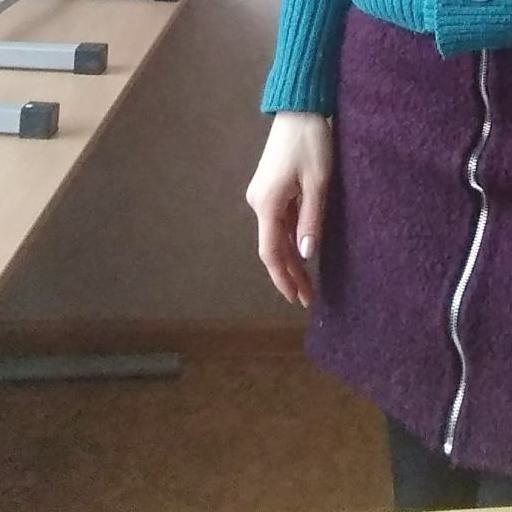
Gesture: no_gesture